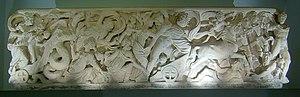
Perséphone représentée sur le sarcophage de Charlemagne, chrétien du IIIe siècle, Cathédrale d'Aix-la-Chapelle Italiano: Persefone Sarcofago di Carlo Magno, Cattedrale di Aquisgrana
Le sarcophage de Proserpine est un sarcophage en marbre romain du premier quart du IIIᵉ siècle ap. J.-C., dans lequel Charlemagne aurait pu être enseveli le 28 janvier 814 à la cathédrale d'Aix-la-Chapelle. Le sarcophage est conservé et exposé dans le trésor de la cathédrale d'Aix-la Chapelle.
Charlemagne, du latin Carolus Magnus, ou Charles Iᵉʳ dit « le Grand », né à une date inconnue, mort le 28 janvier 814 à Aix-la-Chapelle, est un roi des Francs et empereur. Il appartient à la dynastie des Carolingiens. Fils de Pépin le Bref, il est roi des Francs à partir de 768, devient par conquête roi des Lombards en 774 et est couronné empereur à Rome par le pape Léon III le 24 ou 25 décembre 800, relevant une dignité disparue en Occident depuis la déposition, trois siècles auparavant, de Romulus Augustule en 476.
Proserpine est une divinité romaine équivalente à Perséphone dans la mythologie grecque. Elle est la fille de Cérès et Jupiter. Malgré son enlèvement par Pluton et son statut de Reine des Enfers, Proserpine est aussi une déesse du printemps. En association avec les Mystères d'Éleusis, son mythe évoque le retour du printemps après l'hiver rigoureux et peu éclairé et recoupe celui de sa mère en tant que déesse de l'Agriculture et des Moissons.